China–France relations

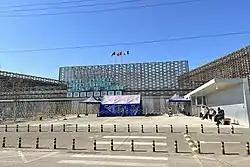
Lycée Français International Charles de Gaulle de Pékin

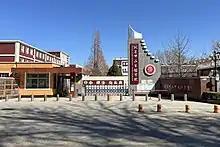
École expérimentale franco-chinoise de Pékin

French international schools in mainland China, all partnered in some way with the Agency for French Education Abroad (AEFE), include: